Jacob Berni House

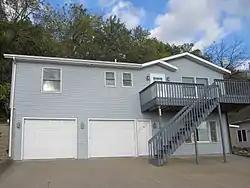
Jacob Berni House

The Jacob Berni House was a historic structure located in Alma, Wisconsin.